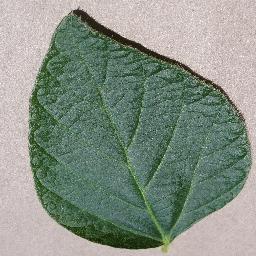
Label: Soybean___healthy